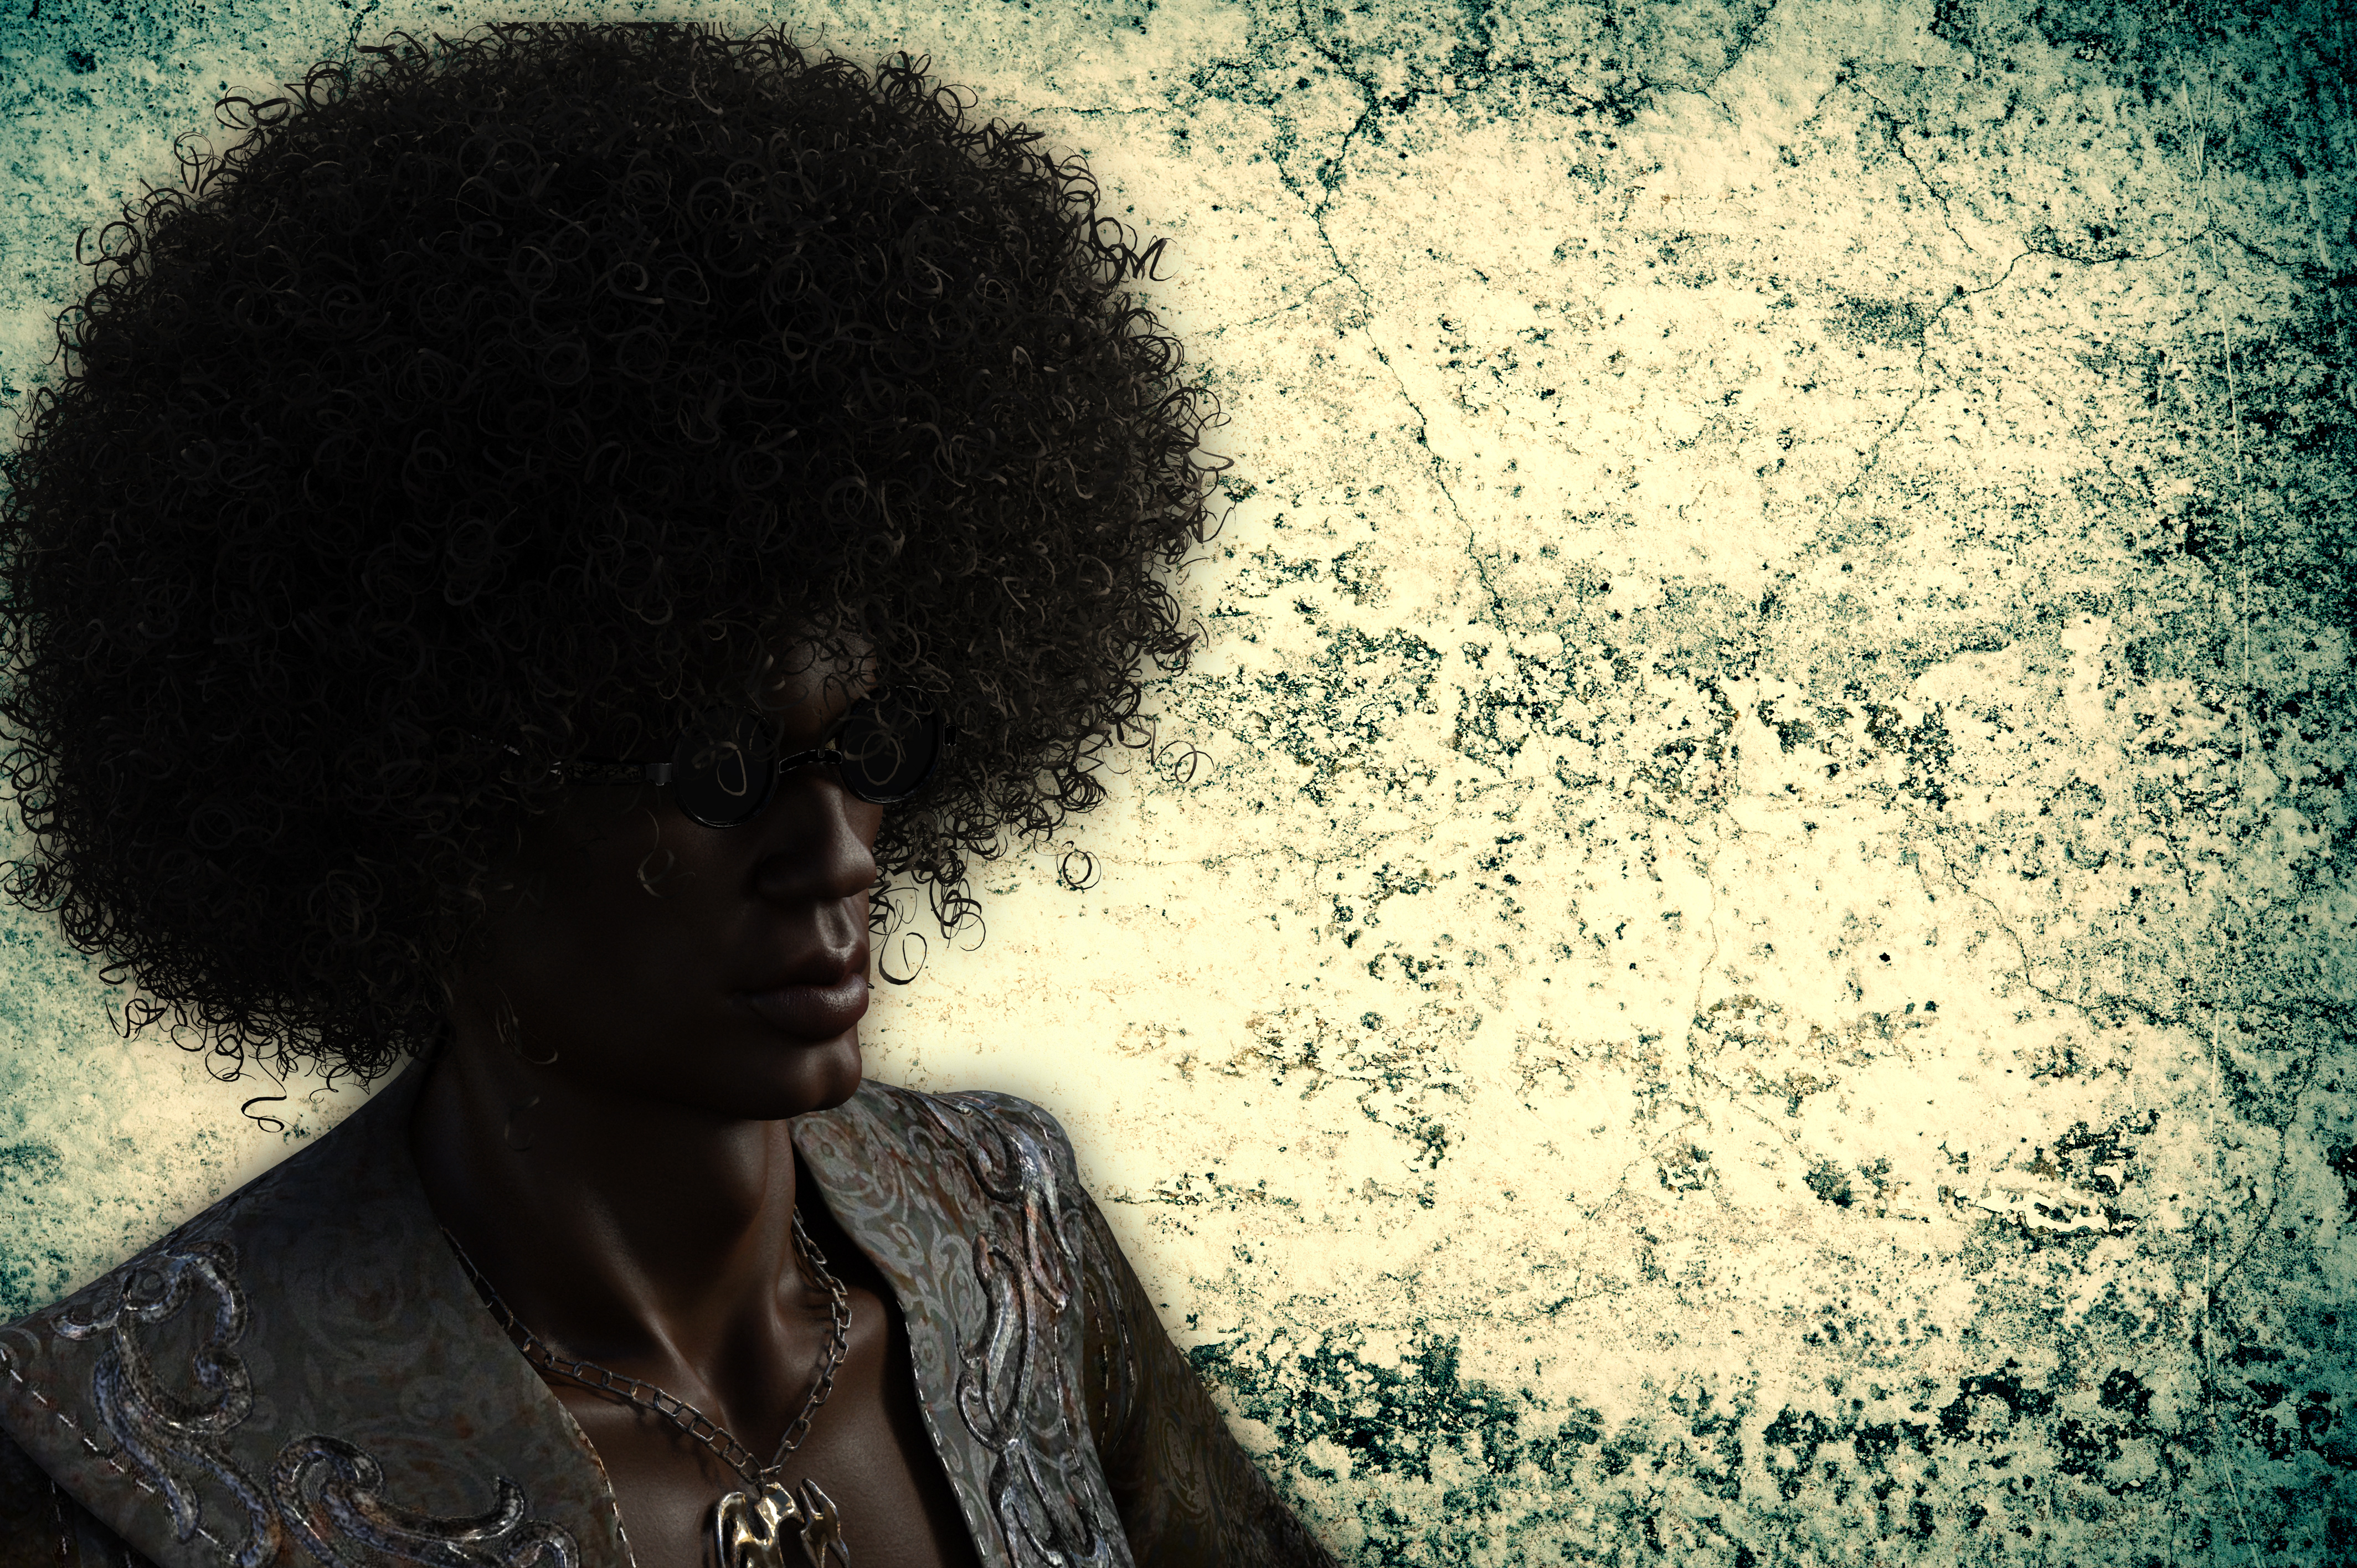
beauty, hair, afro, hairstyle, portrait, human, adaptation, jheri curl, black hair, photography, portrait photography